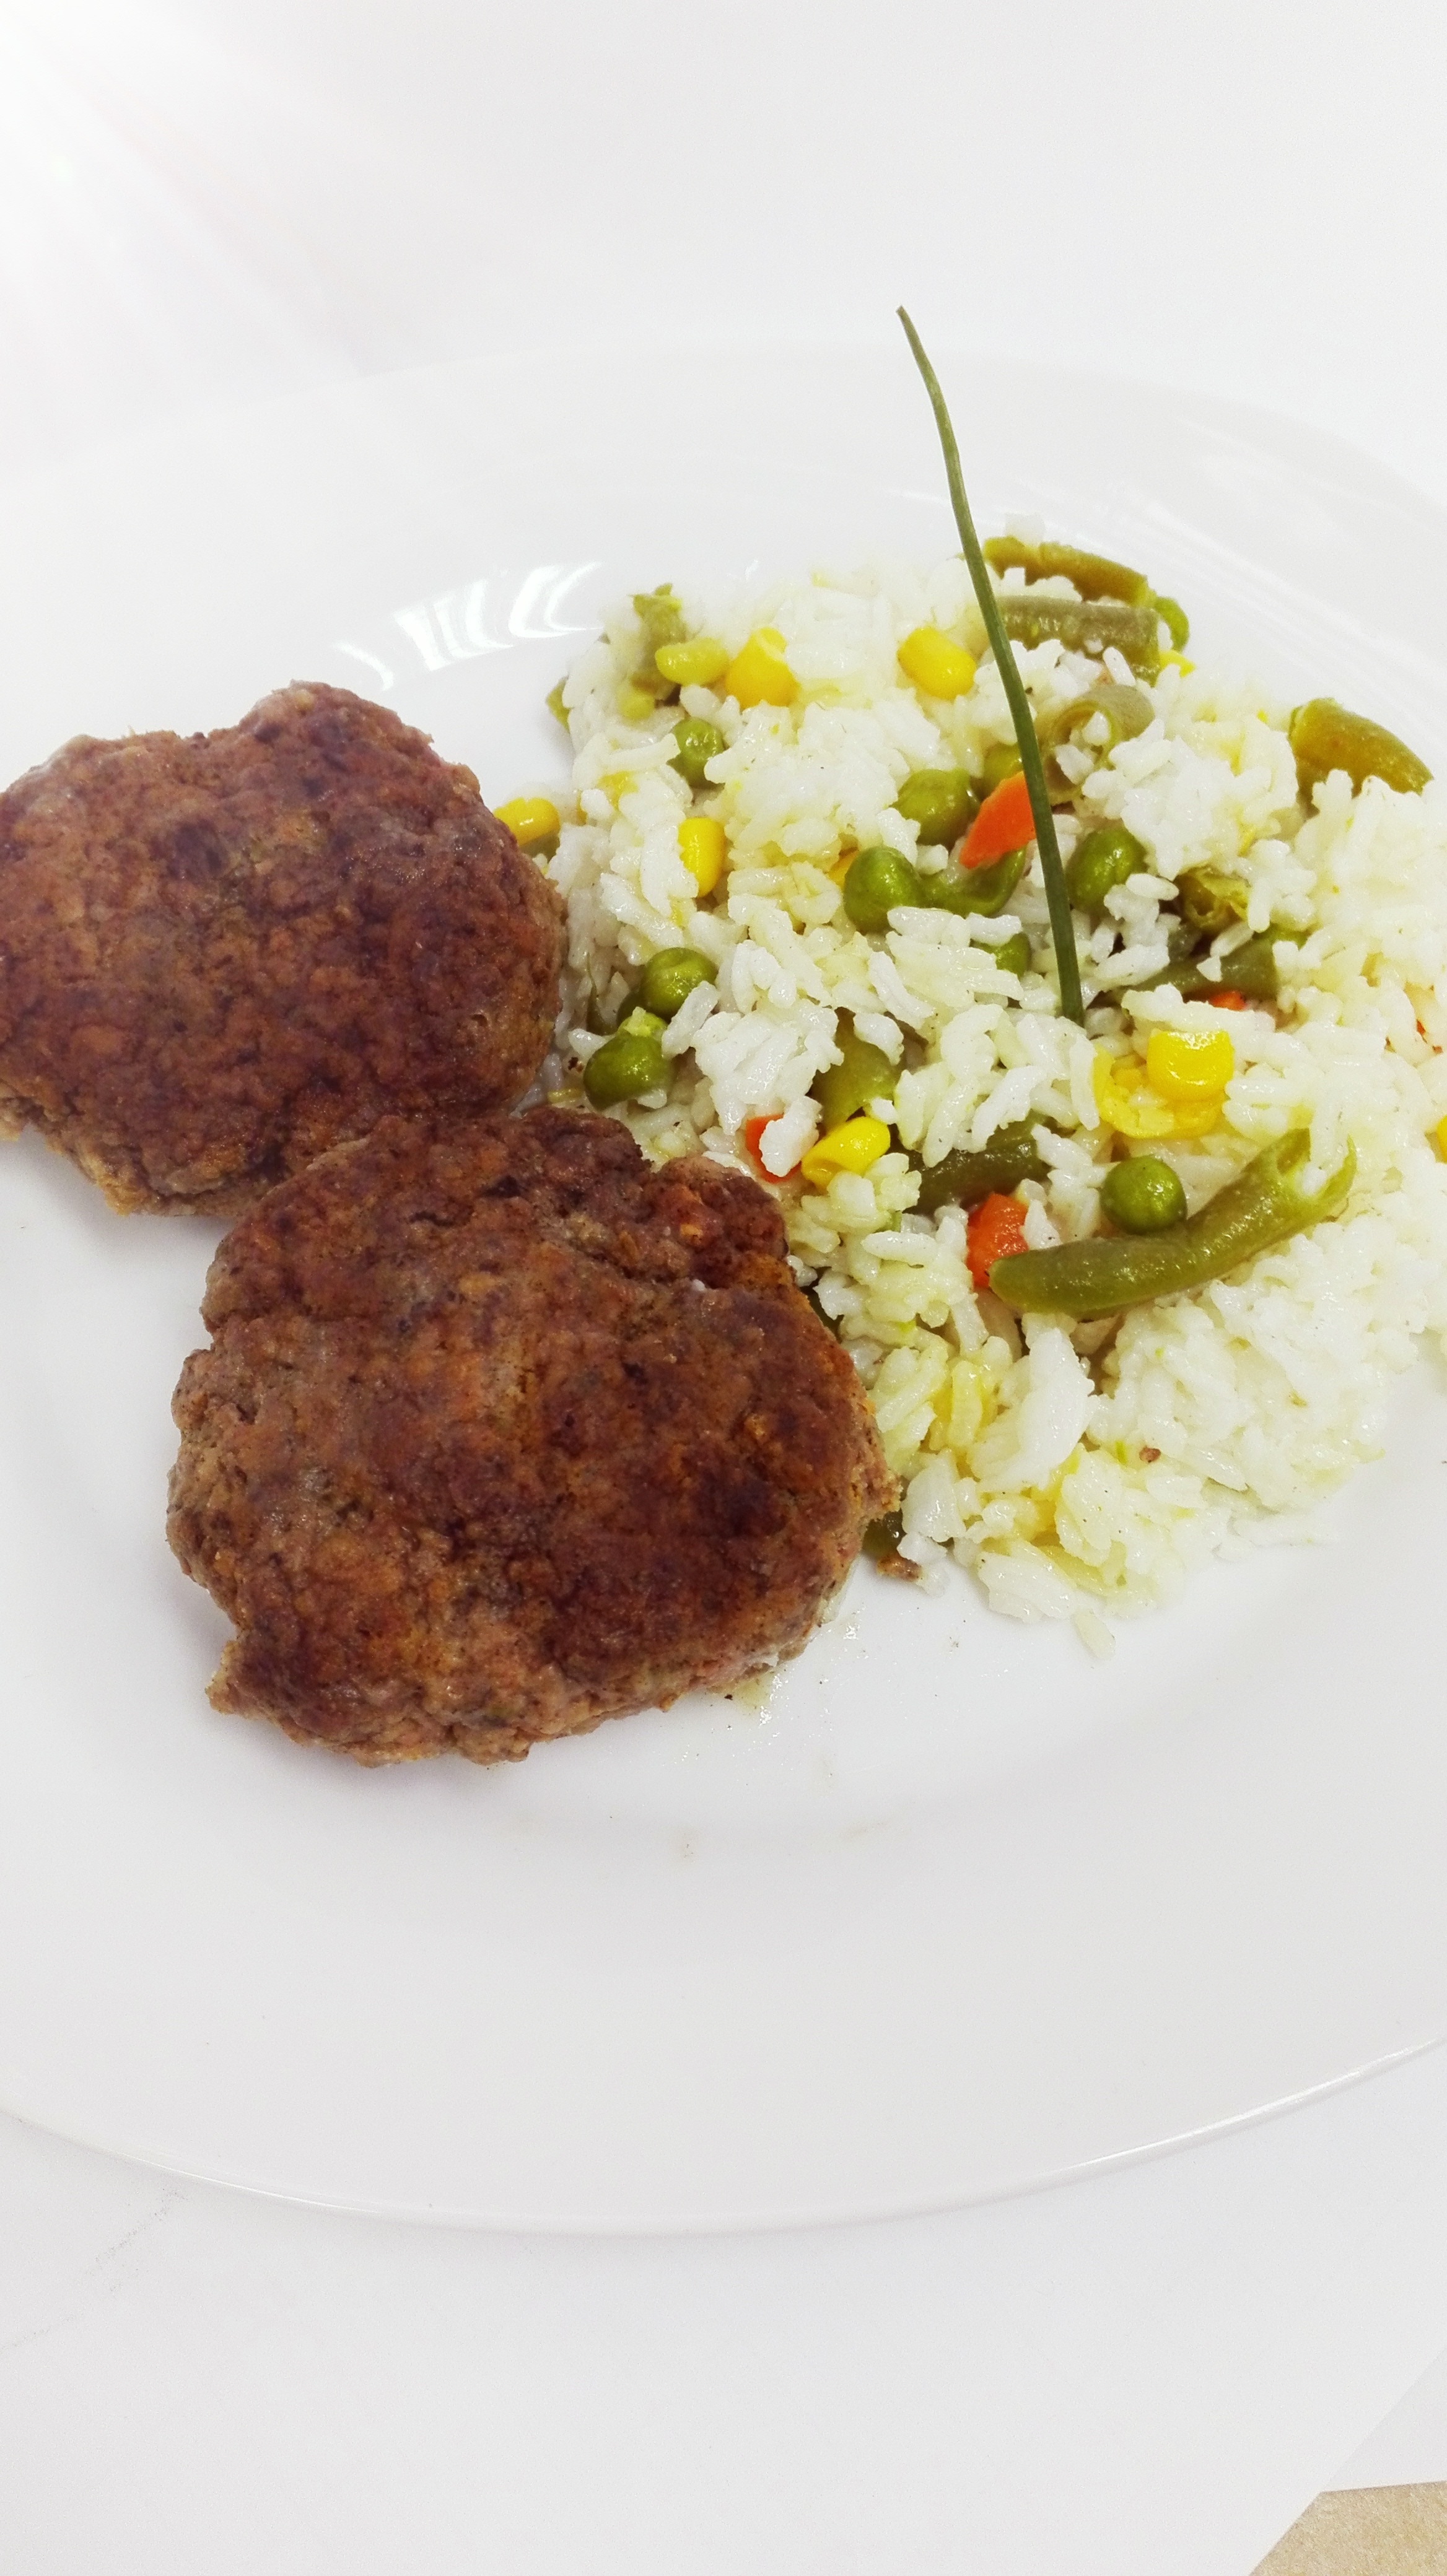
dish, food, produce, kitchen, meat, lunch, cuisine, rice, hamburger, vegetables, falafel, cutlet, meatball, fried food, frikadeller